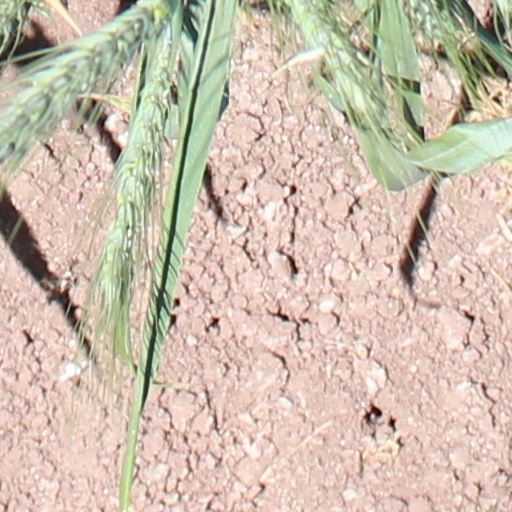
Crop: wheat